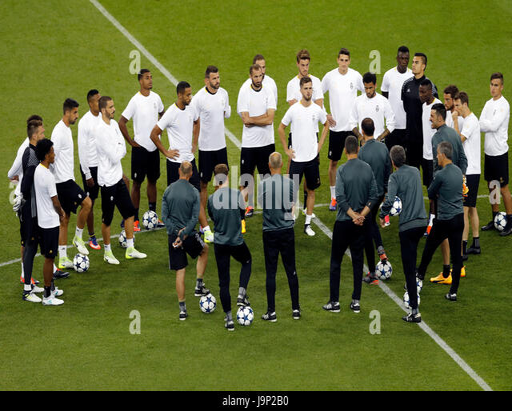
the team during a training session ahead